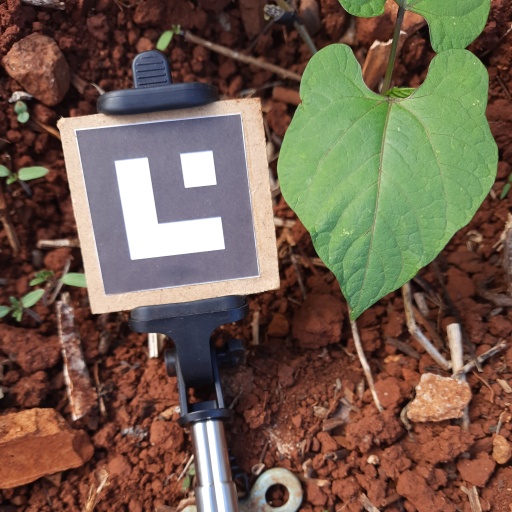
Observations: wavy surface, eating holes in the edge, under cloudy sky